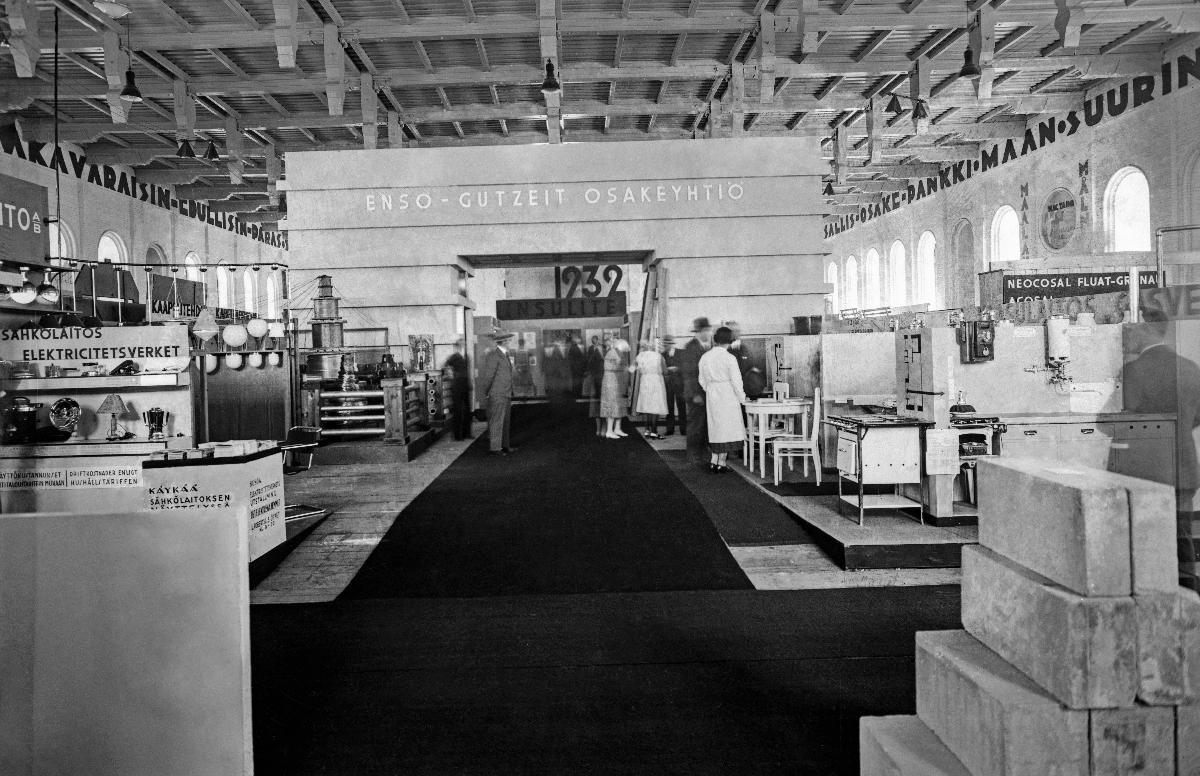
Pohjoismaiset rakennusmessut Helsingissä 1932
Nordiska byggnadsmässan i Helsingfors 1932; The Nordic Building Fair in Helsinki 1932
sisällön kuvaus: Pohjoismaiset rakennusmessut Helsingissä 1932. content description: The Nordic Building Fair in Helsinki 1932. innehållsbeskrivning: Nordiska byggnadsmässan i Helsingfors 1932.
Kuvaaja: Sundström, Hugo, kuvaaja
Vuosi: 1932
Paikka: Suomi, Uusimaa, Helsinki
Aiheet: messut (tapahtumat); näyttelyt; arkkitehtuuri; rakentaminen; Enso-Gutzeit; HBL; trade fairs; exhibitions; architecture; construction; building; fairs; expos; expositions; mässor (evenemang); utställningar; arkitektur; byggnadsmässor; mässor